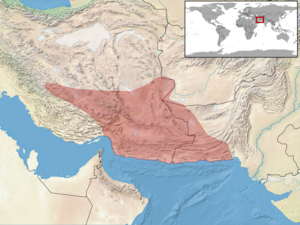
Cyrtopodion kirmanense est une espèce de geckos de la famille des Gekkonidae.